Charles Manson

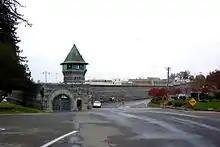
Folsom State Prison, where Manson spent time imprisoned.

In the 1980s, Manson gave four interviews to the mainstream media. The first, recorded at California Medical Facility and aired on June 13, 1981, was by Tom Snyder for NBC's "The Tomorrow Show". The second, recorded at San Quentin State Prison and aired on March 7, 1986, was by Charlie Rose for "CBS News Nightwatch", and it won the national news Emmy Award for Best Interview in 1987. The third, with Geraldo Rivera in 1988, was part of the journalist's prime-time special on Satanism. At least as early as the Snyder interview, Manson's forehead bore a swastika in the spot where the X carved during his trial had been. Nikolas Schreck conducted an interview with Manson for his documentary "Charles Manson Superstar". Schreck concluded that Manson was not insane but merely acting that way out of frustration.